Scanian War

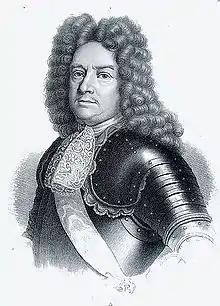
Danish Admiral Niels Juel led Danish forces to victory at the Battles of Fehmarn and Køge Bay

The war was also fought at sea. In the Battle of Öland, 1 June 1676, the Danish and Dutch fleet won a great victory over the Swedes, sinking one of the largest naval vessels at that time, "Kronan". With the victory they got control of the Baltic Sea.